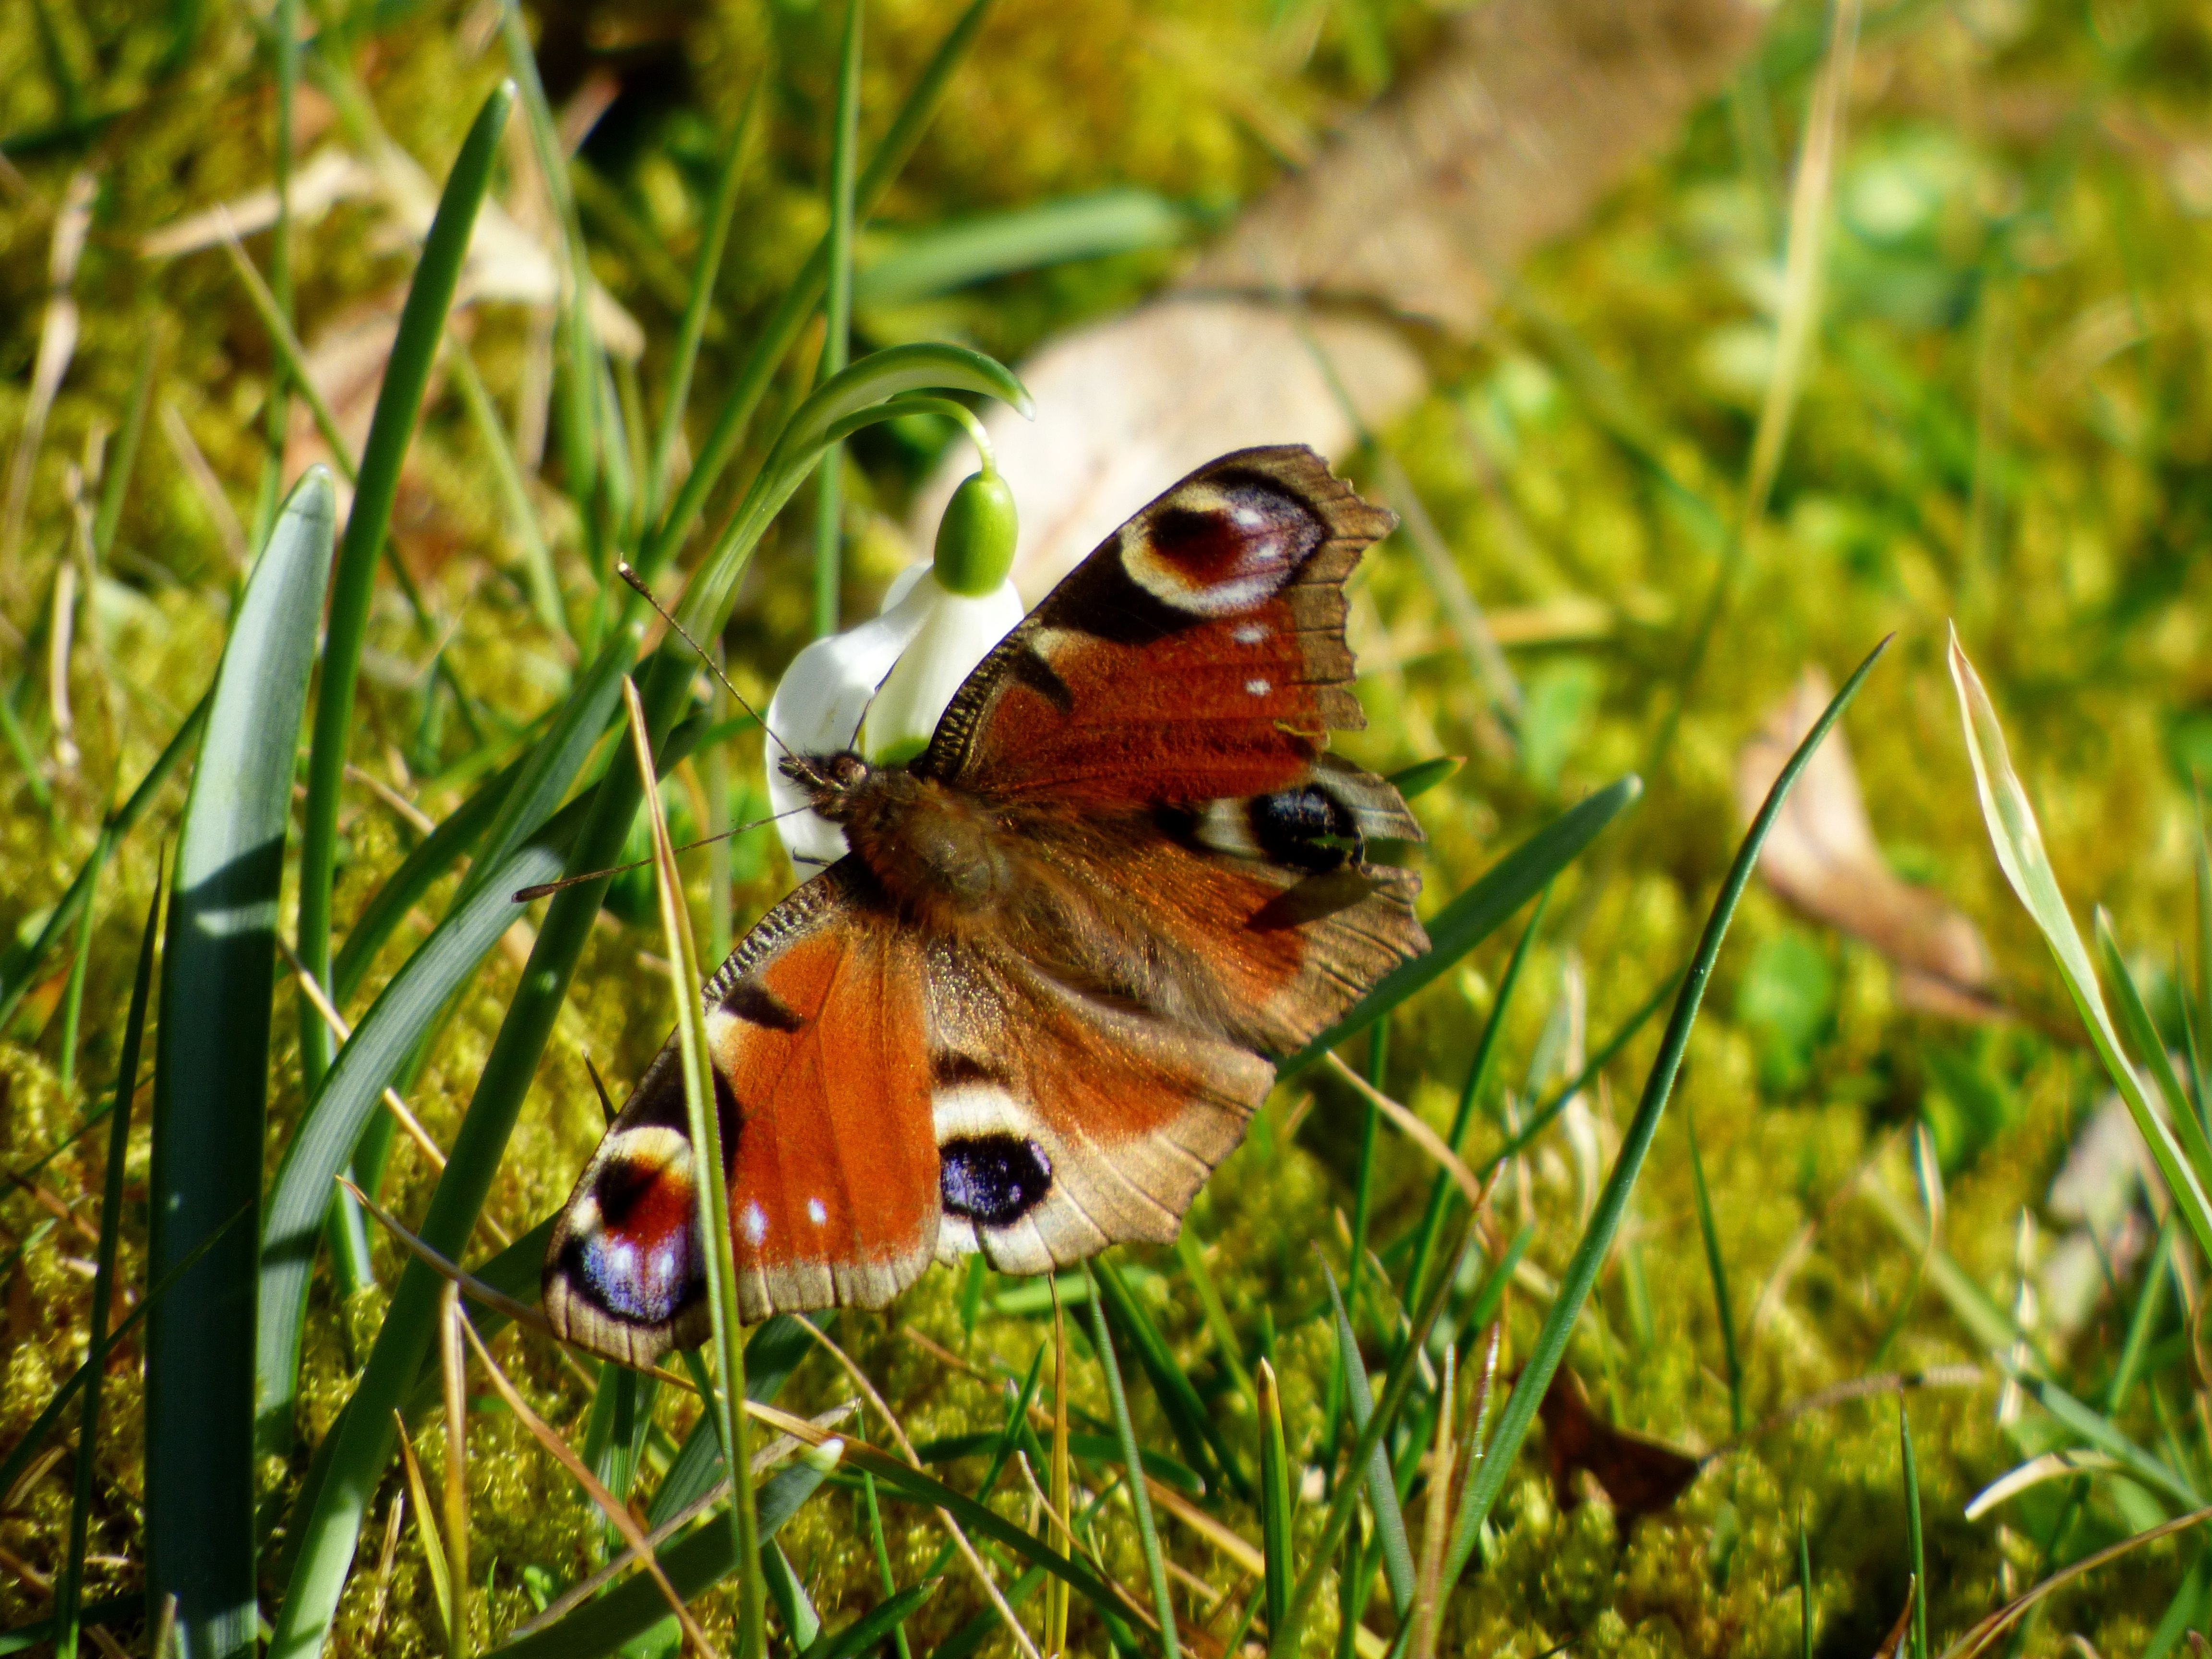
nature, grass, lawn, meadow, flower, wildlife, spring, insect, butterfly, garden, fauna, invertebrate, peacock, snowdrop, macro photography, moths and butterflies